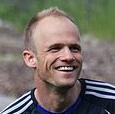
Age: 28